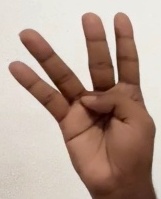
ASL sign: 4